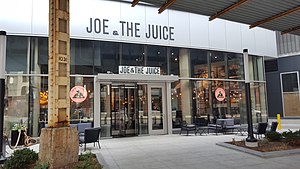
Joe & The Juice
Joe & The Juice er en restaurationskæde, der primært sælger juice, kaffe og sandwich. Kæden findes over 200 steder i Europa, USA og Østasien.